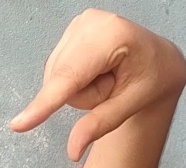
ASL sign: Q